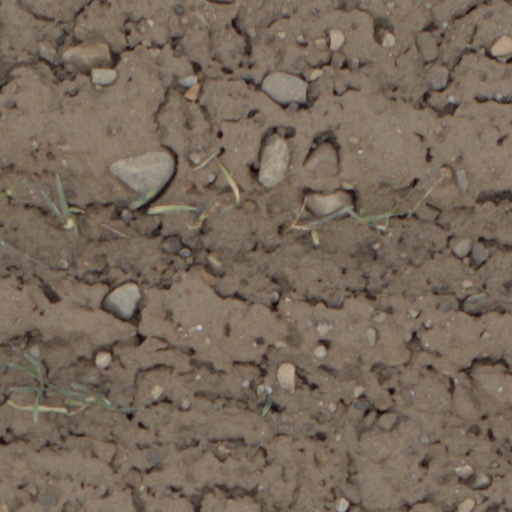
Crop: wheat